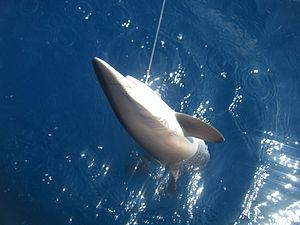
Le Requin soyeux est une espèce de requins de la famille des Carcharhinidae, qui doit son nom à la texture lisse de sa peau. Il est l'un des requins les plus abondants dans la zone pélagique, et peut être trouvé dans les océans tropicaux du monde entier. Très mobile et migrateur, ce requin vit le plus souvent sur le bord du plateau continental jusqu'à une profondeur de 50 mètres. Le Requin soyeux a un corps mince et fuselé et atteint généralement une longueur de 2,5 mètres. Il se distingue des autres grands requins par sa première nageoire dorsale de petite taille avec une marge postérieure courbe, sa petite deuxième nageoire dorsale avec une longue pointe arrière libre et ses longues nageoires pectorales en forme de faucille. Il est d'un profond gris bronze métallisé au-dessus et blanc au-dessous.